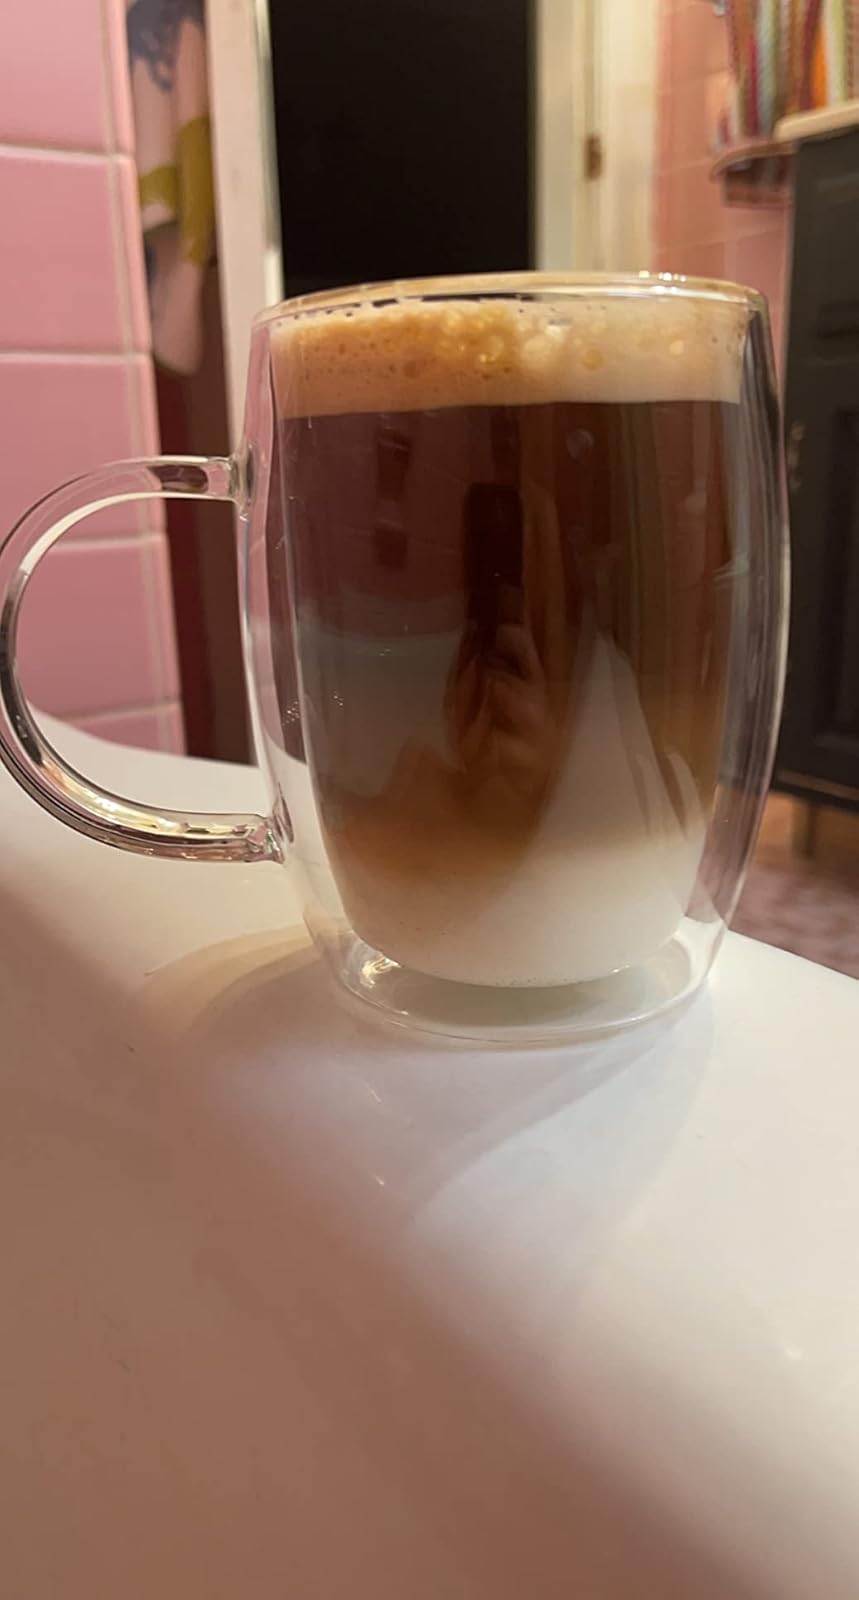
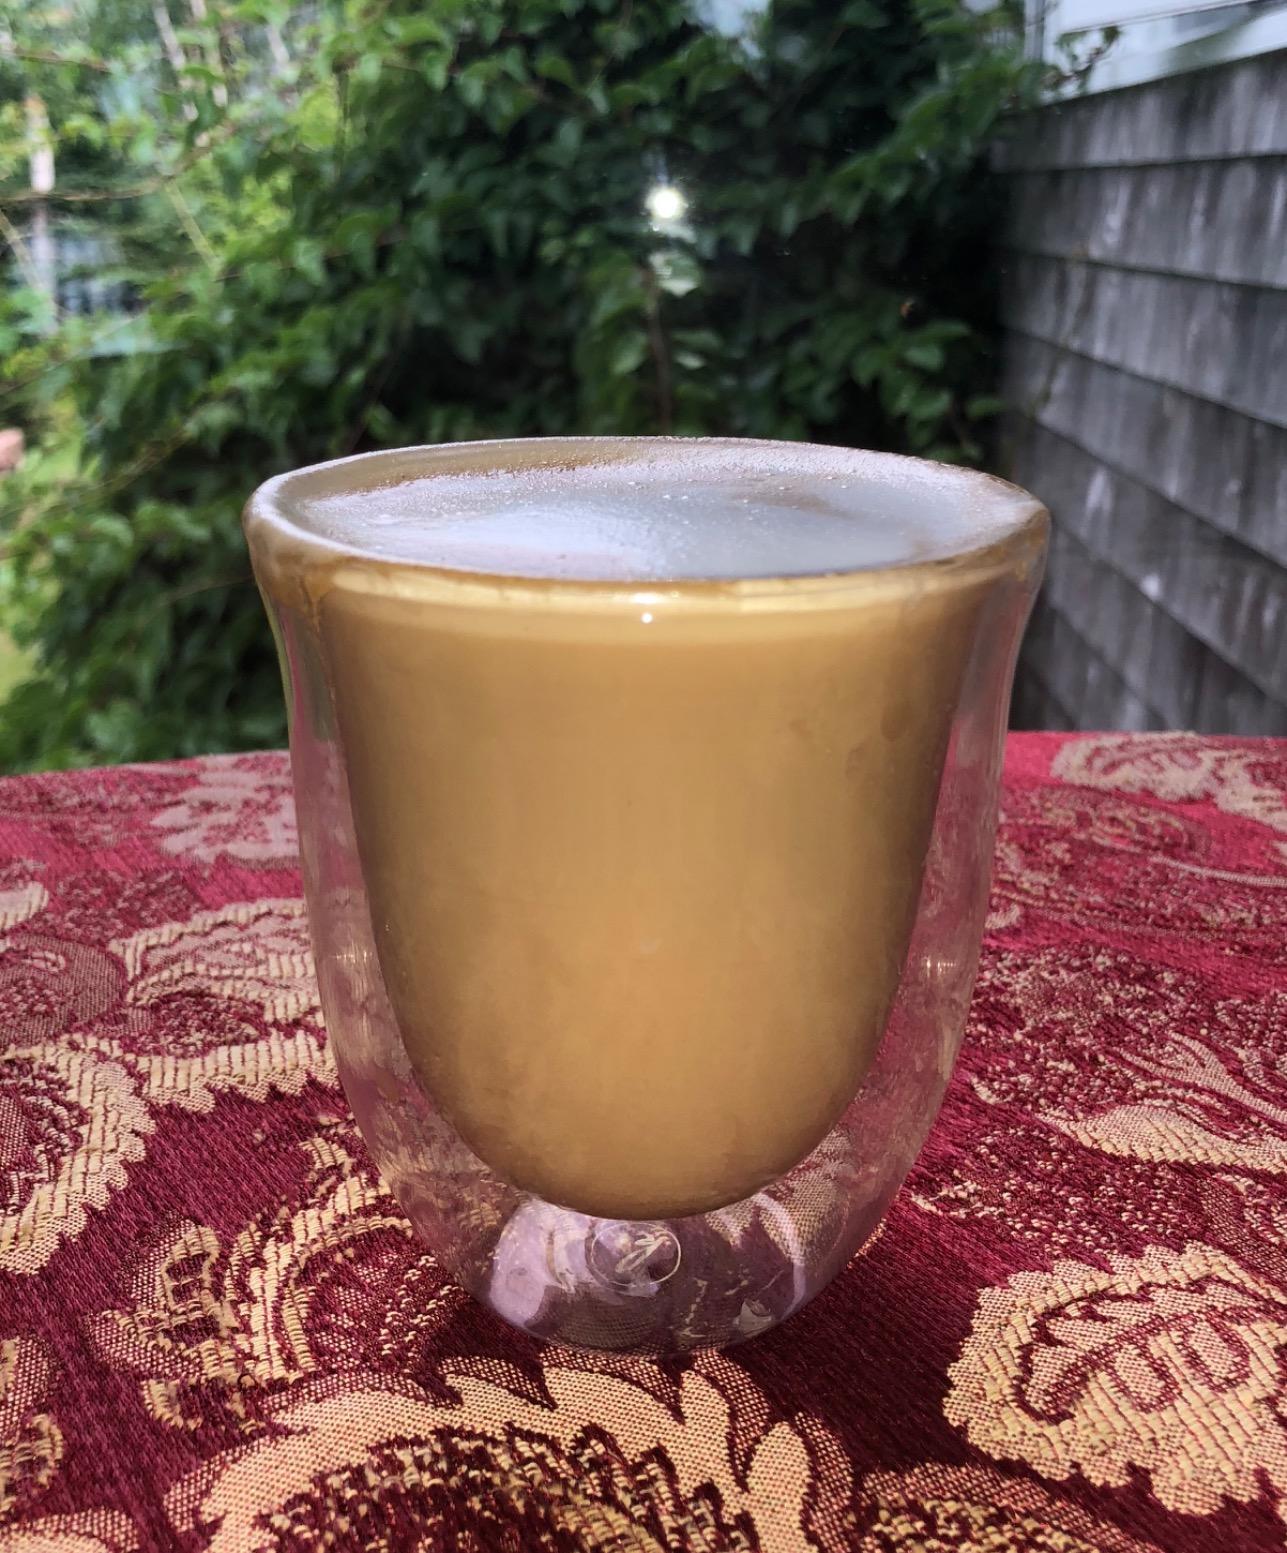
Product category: items_mug
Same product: no